Mitchells Plain

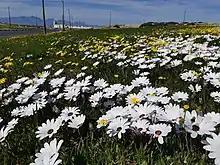
Rain Daisies in full bloom at the entrance to the Mnandi Beach, just south of Rocklands in Mitchells Plain and bordering the Wolfgat Nature Reserve.

Today Mitchells Plain is one of Cape Town's and South Africa's largest suburbs. with a population of about 310,000 people in 2020.